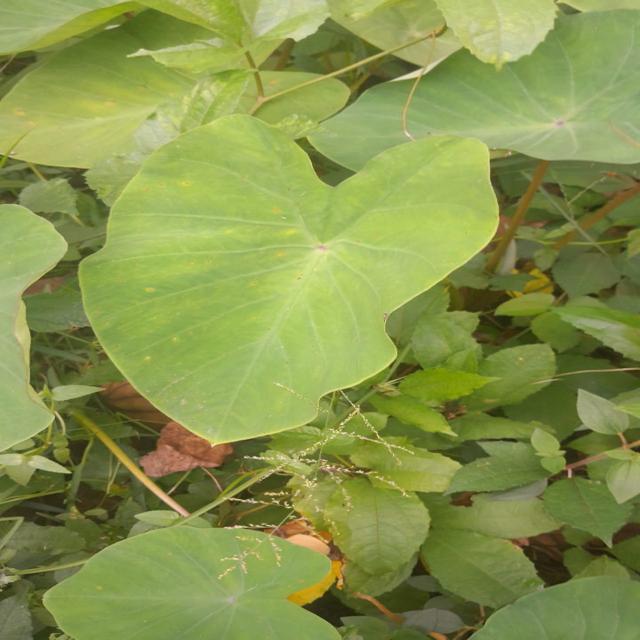
Label: Early_Blight